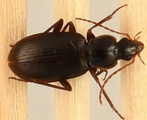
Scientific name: Calathus advena
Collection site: Rocky Mountains NEON (RMNP), plot RMNP_014